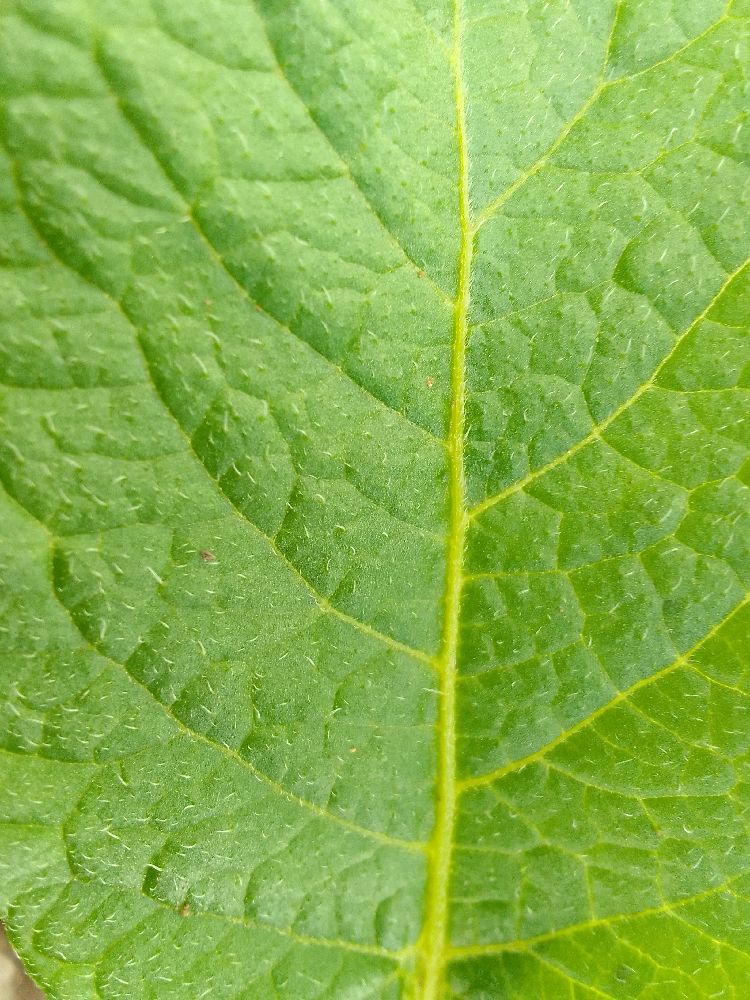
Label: Healthy